Maria Caterina Negri

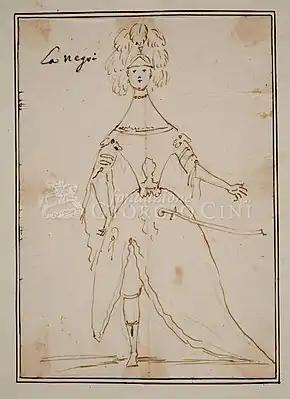
"La Negri" in a knight costume (a caricature by Anton Maria Zanetti probably depicting Maria Caterina Negri)

Maria Caterina Negri (28 September 1704 – after 1744) was an Italian contralto who created numerous roles in 18th-century operas, including many by George Frideric Handel. She primarily portrayed male characters "en travesti" or female warriors such as Bradamante. Negri was born in Bologna and made her debut there at the age of 15. Her last known performance was in 1744. The date and place of her death are unknown. In its prime, her voice was known for its agility and wide vocal range.